Tardi Beg

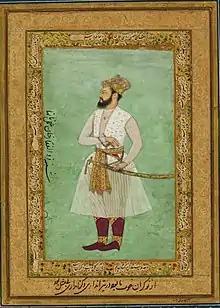
16th century portrait of Tardi Beg Khan

Tardi Beg, born Mirza Muhammad Beg Zulfiqar Khan, was a 16th century military commander in the Mughal Empire. He served under the Mughal emperors Humayun and Akbar. Beg was part of Humayun's forces when they retreated from India after the siege by Sher Shah. He remained with his leader throughout his exile in Persia.